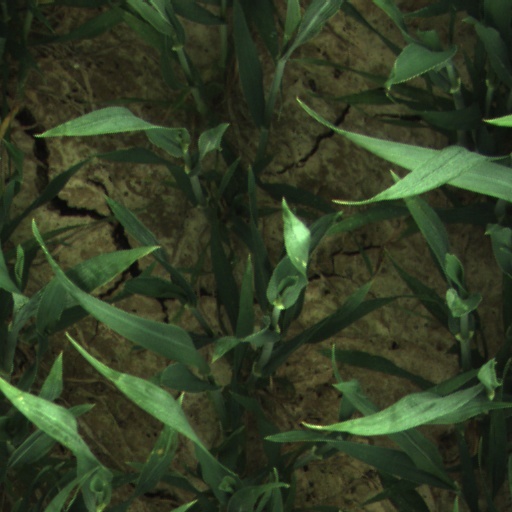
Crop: wheat